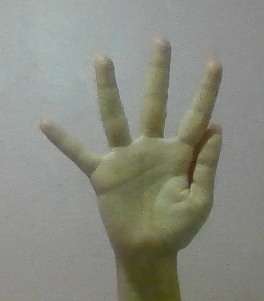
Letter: sheen